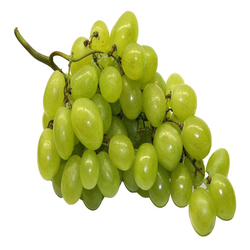
Label: Grapes